Bakaiku

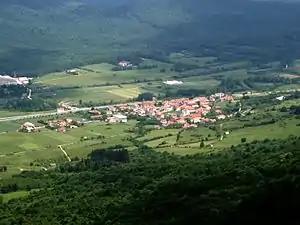
"Bakaiku desde Santa Marina"

Bakaiku is a town and municipality located in the province and autonomous community of Navarre, northern Spain. It has 359 inhabitants and is an average 515 m above mean sea level.